West Virginia Route 2 and I-68 Authority

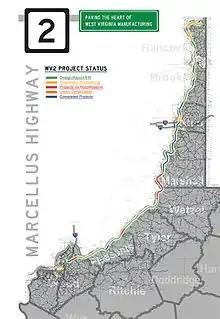
WV 2 Project Status

The two mandates of the authority are to: focus on widening West Virginia Route 2 from Parkersburg to Chester to a four-lane highway and also to extend Interstate 68 from North Central West Virginia westward to the Ohio Valley.